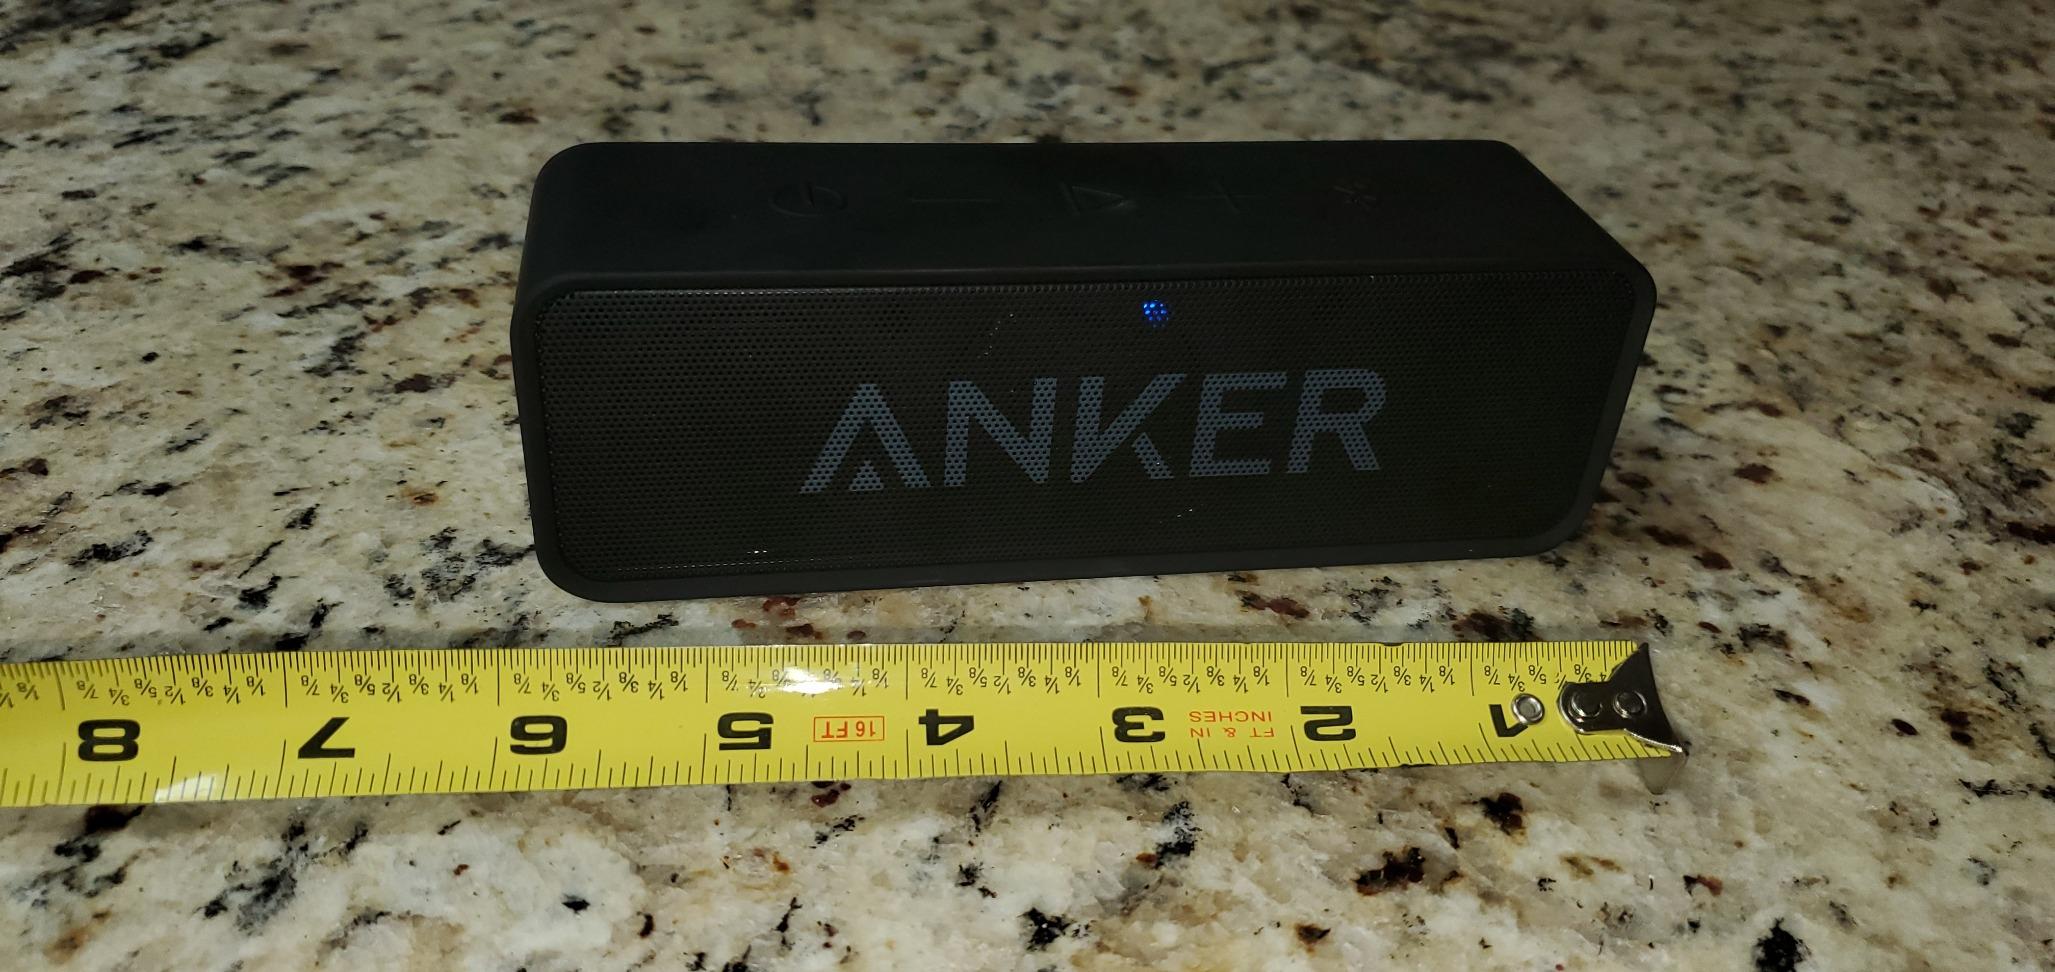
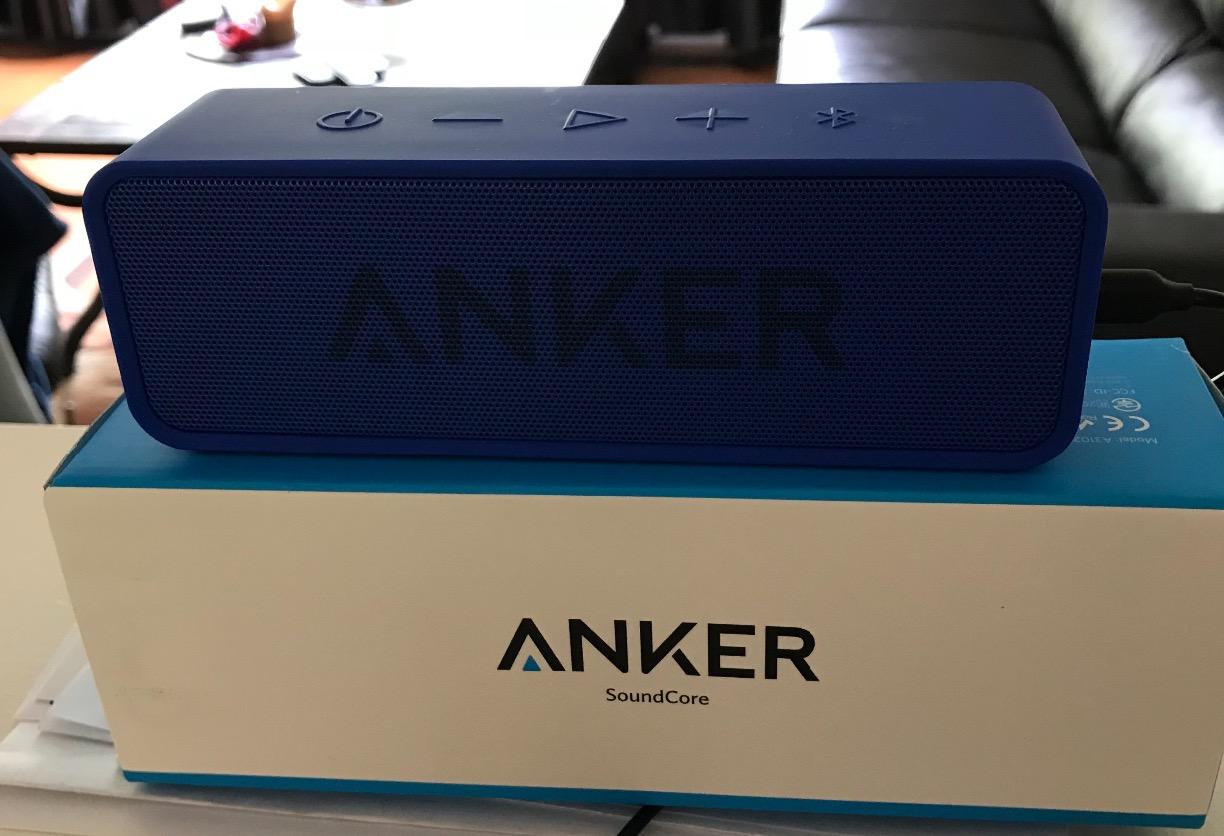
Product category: speaker
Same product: no